Chantilly Conferences

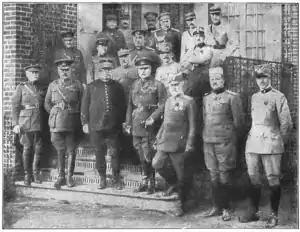
Participants of the Third Chantilly Conference

The Chantilly Conferences were a series of three conferences held between 1915 and 1916 by the Allied Powers of World War I. The conferences were named after Chantilly, France, where the meetings took place.